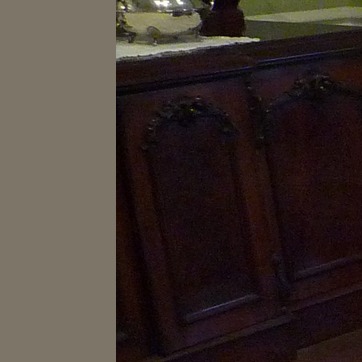
Material: wood